Portland, Oregon

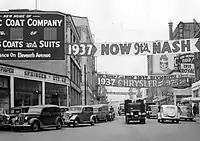
Burnside Street, 1937

Portland developed a reputation early in its history as a hard-edged and gritty port town. Some historians have described the city's early establishment as being a "scion of New England; an ends-of-the-earth home for the exiled spawn of the eastern established elite." In 1889, "The Oregonian" called Portland "the most filthy city in the Northern States", due to the unsanitary sewers and gutters, and, at the turn of the 20th century, it was considered one of the most dangerous port cities in the world. The city housed a large number of saloons, bordellos, gambling dens, and boarding houses which were populated with miners after the California gold rush, as well as the multitude of sailors passing through the port. By the early 20th century, the city had lost its reputation as a "sober frontier city" and garnered a reputation for being violent and dangerous.